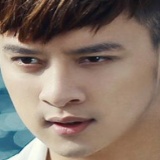
ca sĩ Cao Thái Sơn